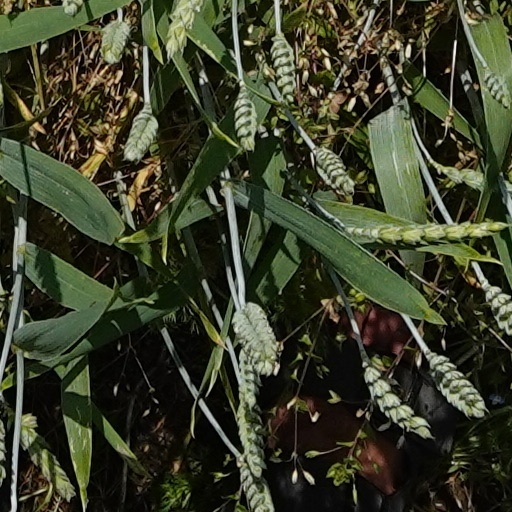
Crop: wheat